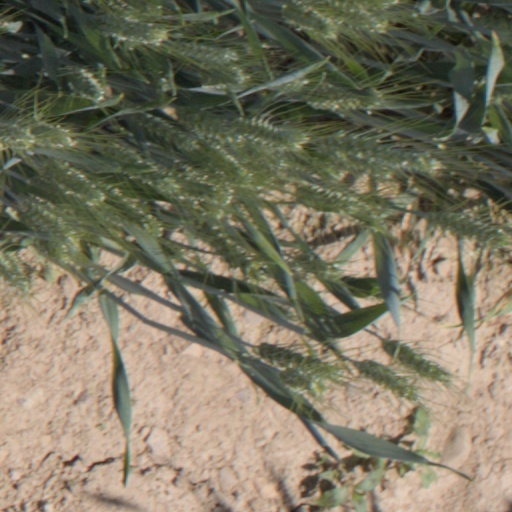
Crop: wheat